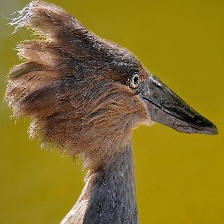
Species: HAMERKOP
Scientific name: SCOPUS UMBRETTA